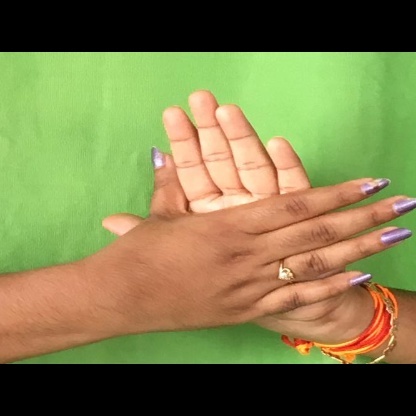
Mudra: Chakra